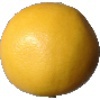
Label: white_grapefruit